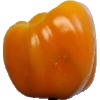
Label: yellow_pepper